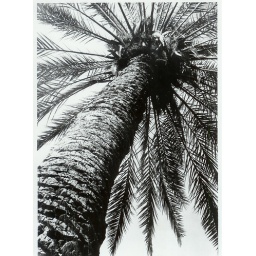
A Black and white self-developed film pic scanned in on a palm tree in my trip to Arizona.